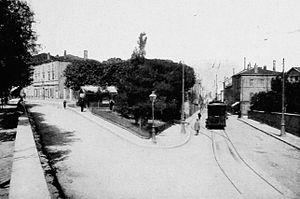
Dictionnaire illustré des communes du département du Rhône. Tome 2 / par MM. E. de Rolland et D. Clouzet.
Le cours Tolstoï est une voie publique de Villeurbanne, ville du département du Rhône, en France.
L'ancien hôtel de ville de Villeurbanne, devenu poste de Grandclément, est un hôtel de ville qui fut la mairie de Villeurbanne de 1904 à 1934, avant la construction du projet architectural des Gratte-ciel et du nouvel hôtel de ville.